Daniel J. Siegel

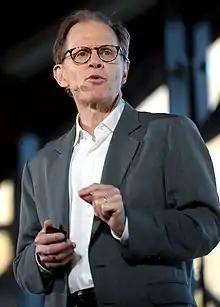

Daniel J. Siegel (born July 17, 1957) is a clinical professor of psychiatry at the UCLA School of Medicine and executive director of the Mindsight Institute.